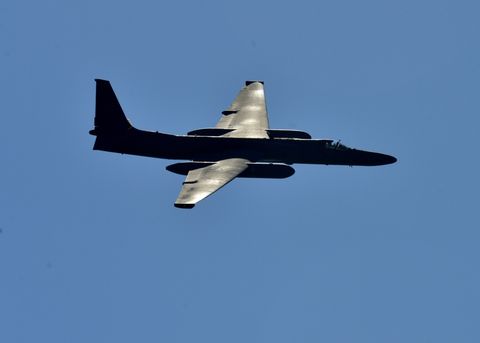
Vehicle type: Planes